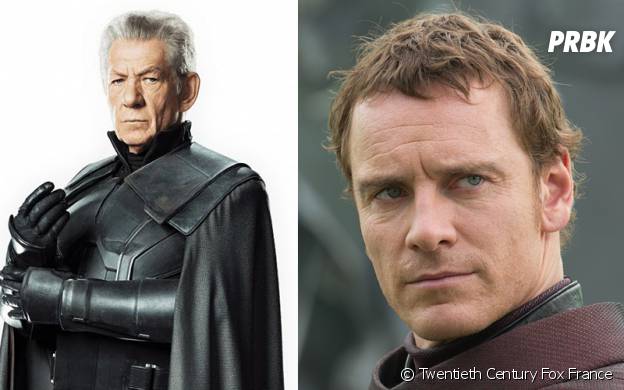
Gender: men